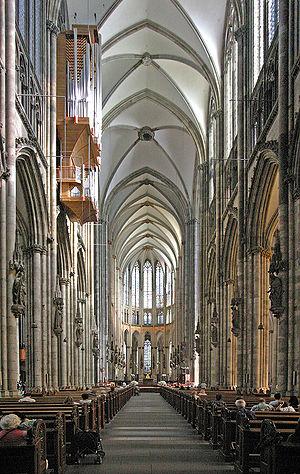
Noël-Charles Rosier, né à Liège le 26 décembre 1640, et mort à Cologne le 12 décembre 1725, est un violoniste et compositeur baroque, ayant vécu et travaillé dans le Saint-Empire romain germanique et aux Provinces-Unies.
La cathédrale de Cologne est une église catholique gothique de la ville de Cologne ainsi que la cathédrale de l'archevêché de Cologne. Avec ses 157 mètres de haut et ses 533 marches, elle est la deuxième plus haute église d'Allemagne et la deuxième ayant la plus haute flèche d'église au monde, après l'église principale d'Ulm.